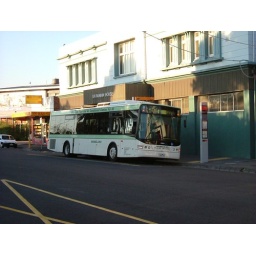
Moreland low floor bus waiting in Russell St Essendon outside Ukranian House about to start a route 510 to Ivanhoe